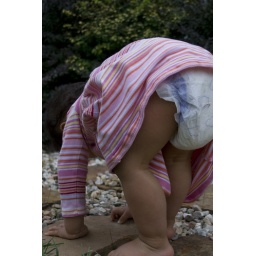
Reagan in pink striped dress in front yard - 73